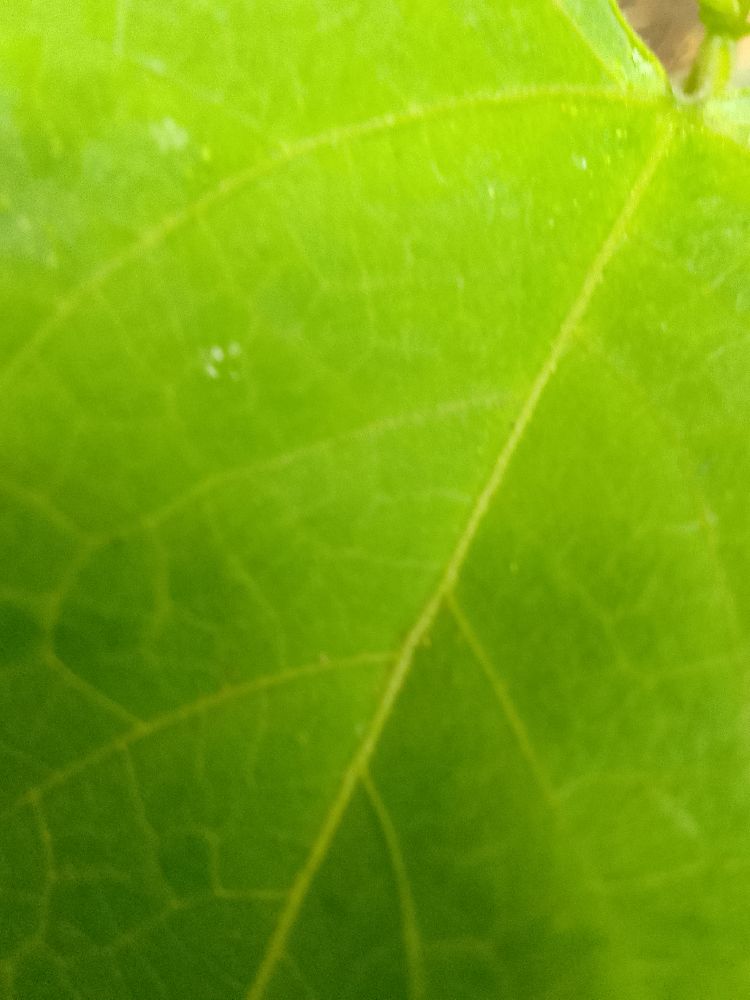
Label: healthy